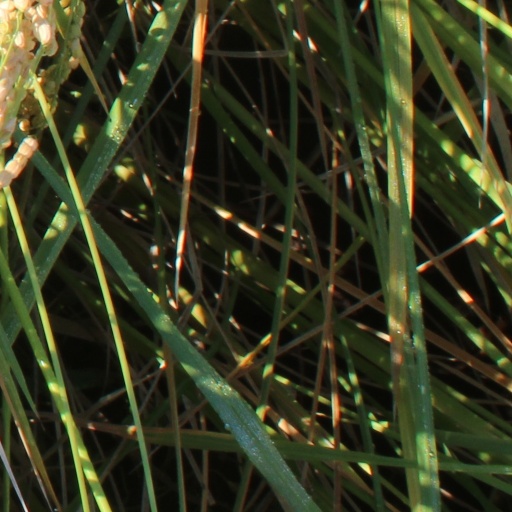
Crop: rice